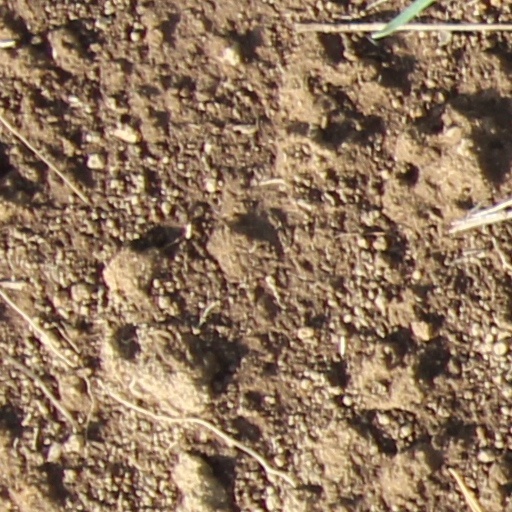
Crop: wheat